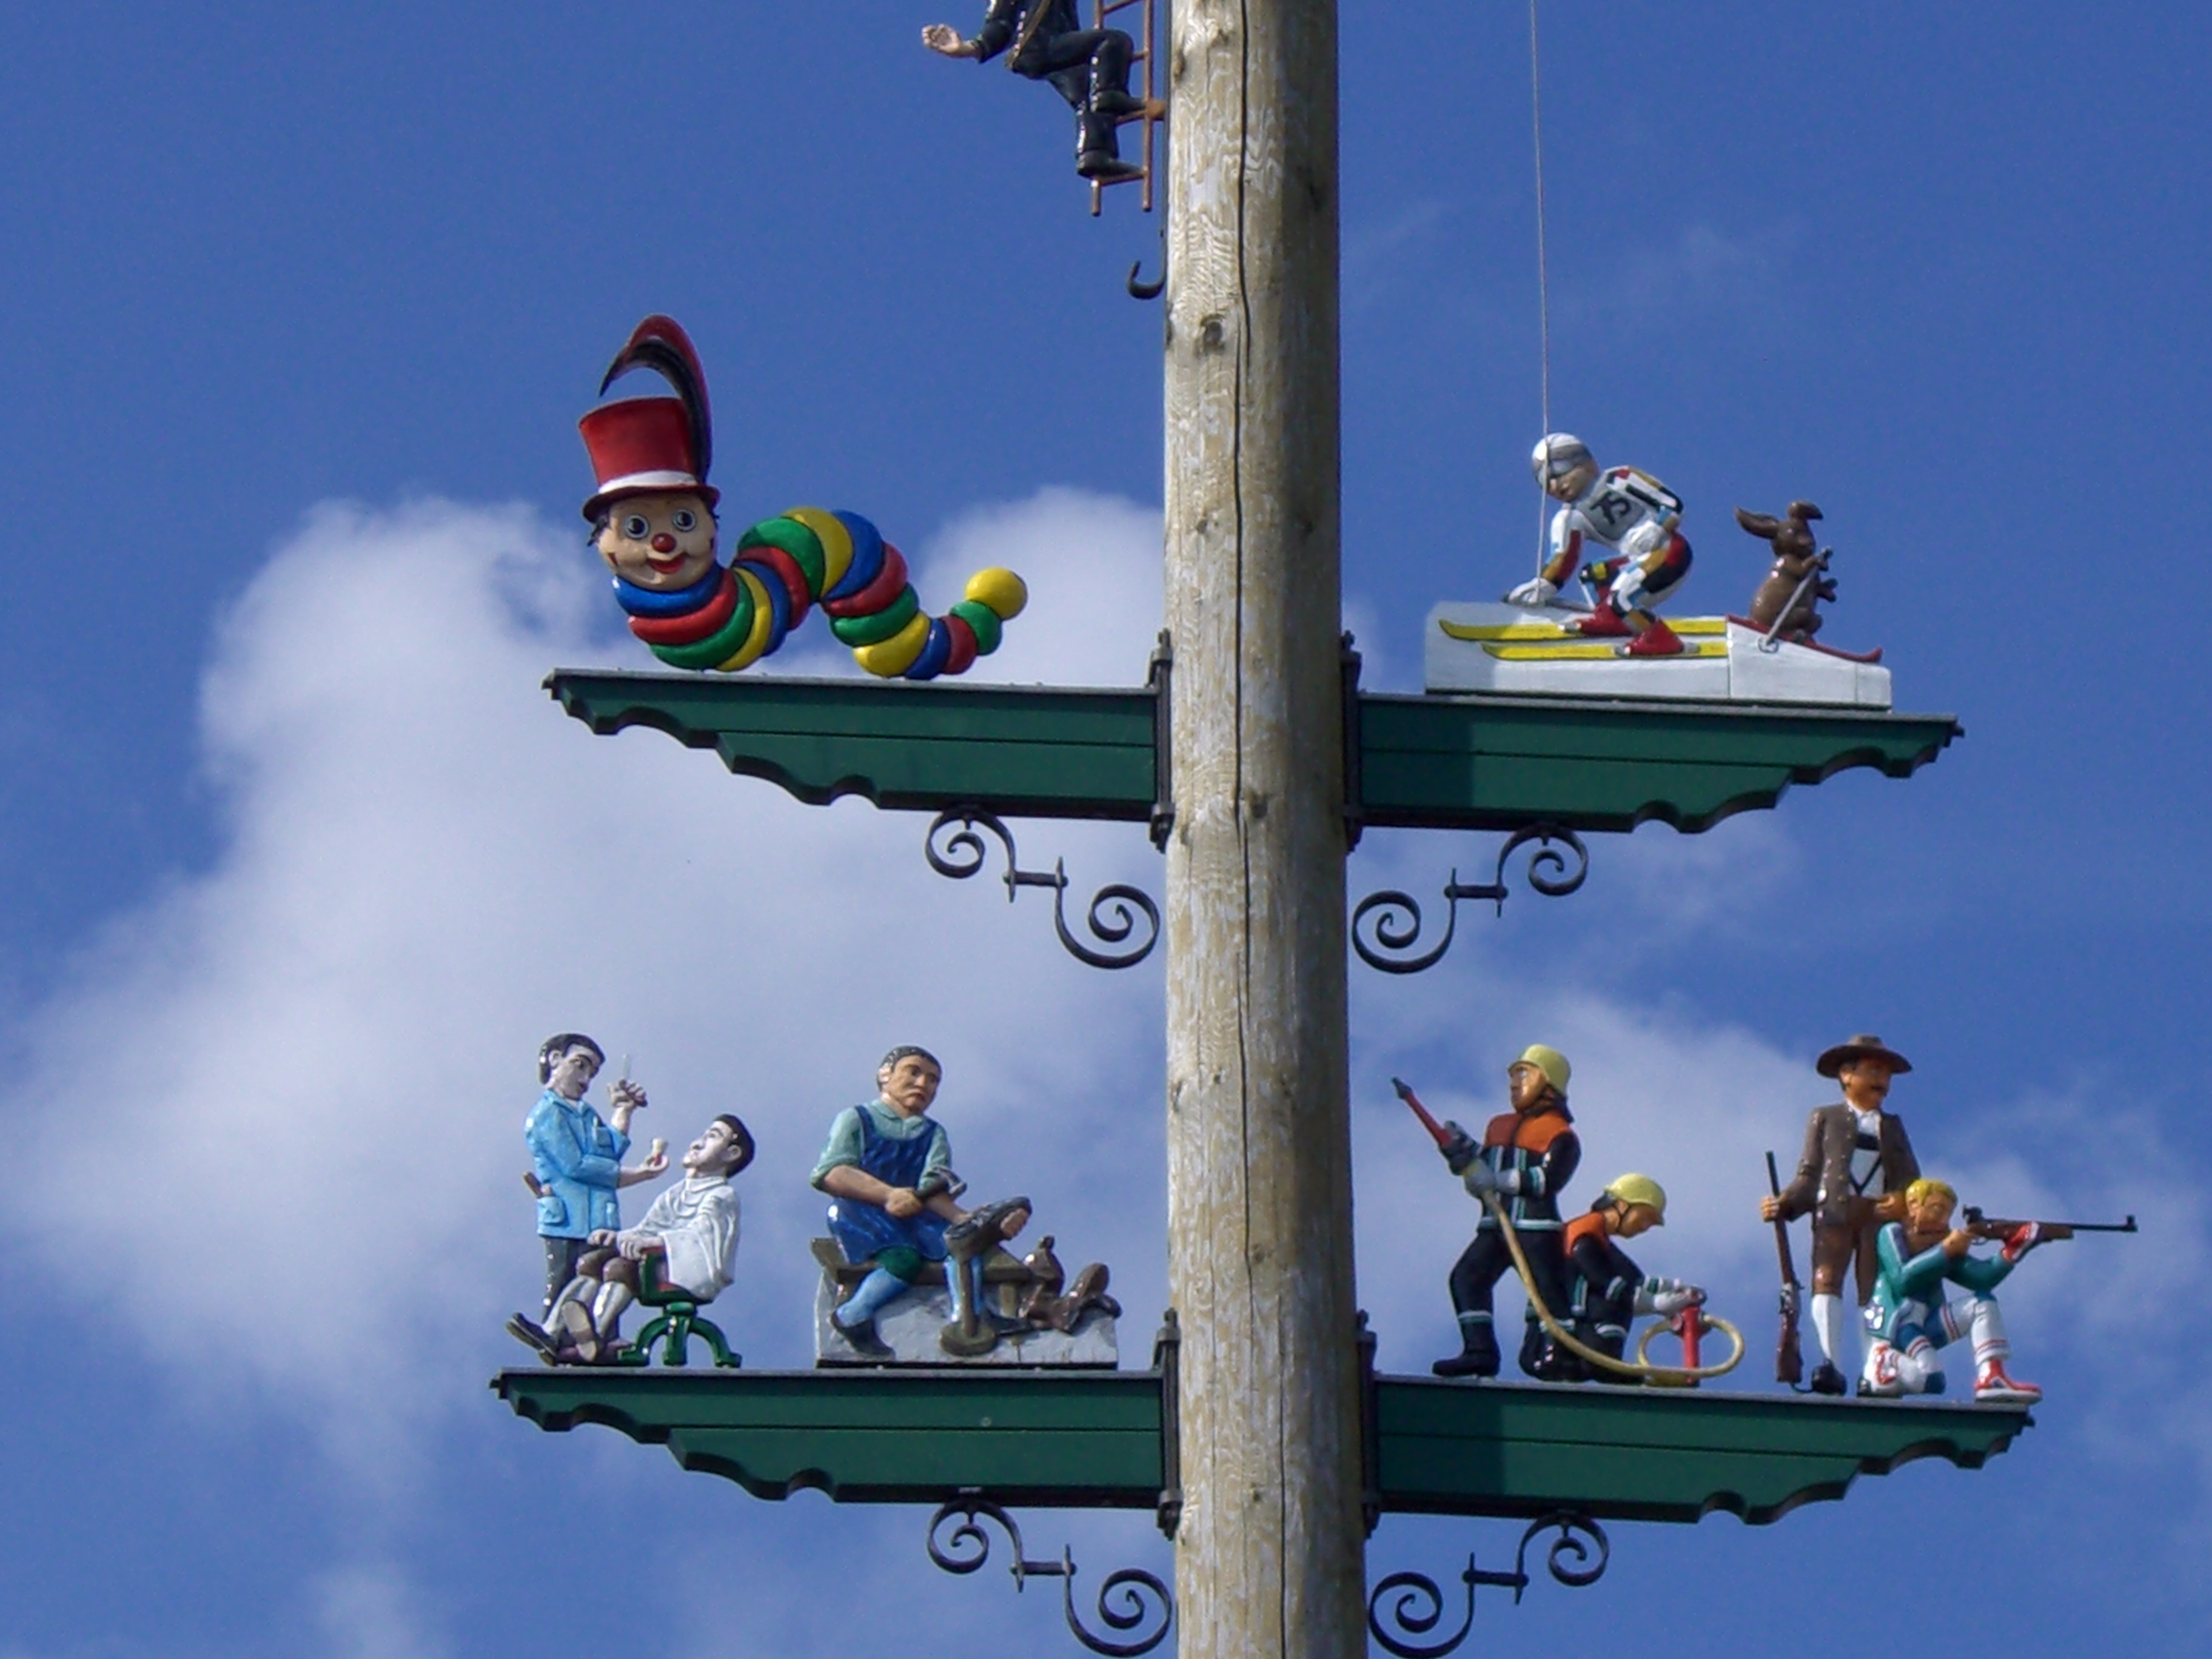
vehicle, amusement park, park, extreme sport, toy, bavaria, may, tradition, maypole, amusement ride, atmosphere of earth, marktoberdorf